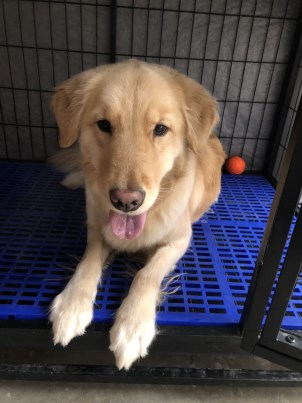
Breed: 5355-n000126-golden_retriever